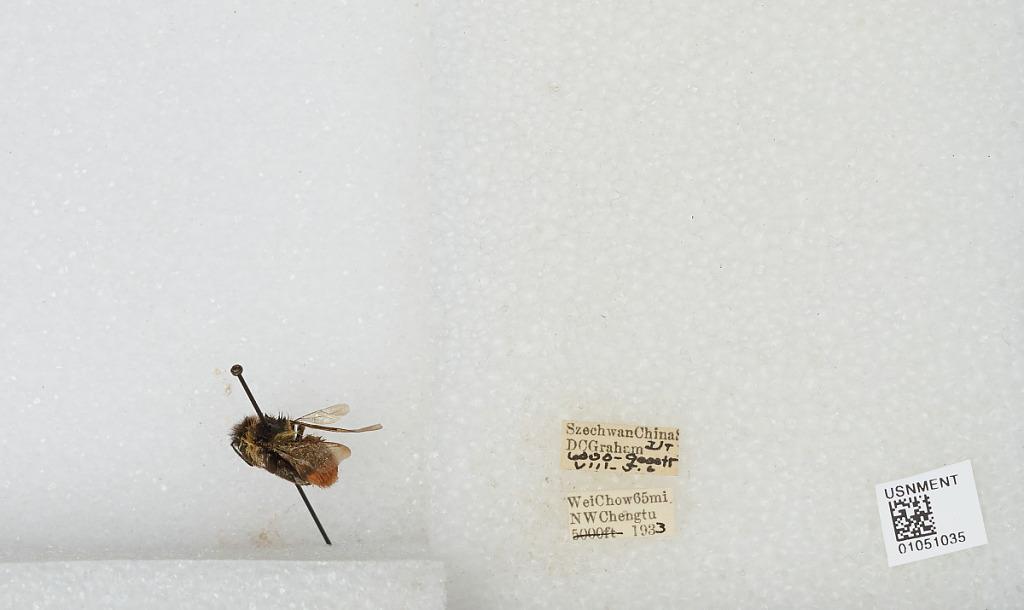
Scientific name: Bombus sp.
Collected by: D. Graham
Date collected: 1933-8-5
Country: China
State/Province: Sichuan
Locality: Wei Chow 65 mi NW Chengdu